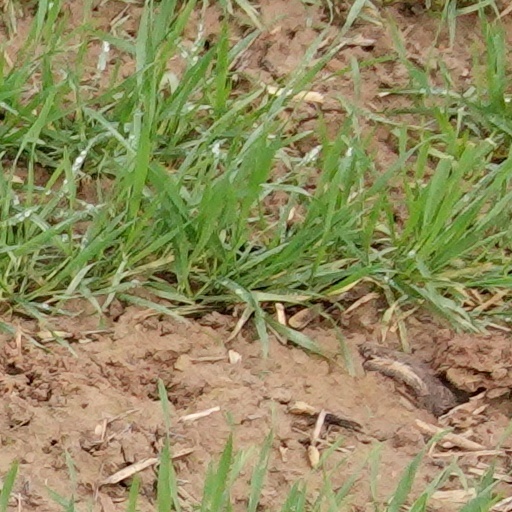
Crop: wheat